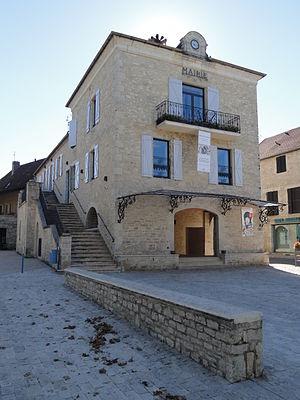
Cœur de Causse est, depuis le 1ᵉʳ janvier 2016, une commune nouvelle française située dans le département du Lot en région Occitanie. Elle est issue du regroupement des cinq communes de Beaumat, Fontanes-du-Causse, Labastide-Murat, Saint-Sauveur-la-Vallée et Vaillac.
Labastide-Murat est une ancienne commune française située dans le département du Lot, en région Occitanie, devenue, le 1ᵉʳ janvier 2016, une commune déléguée de la commune nouvelle de Cœur de Causse.